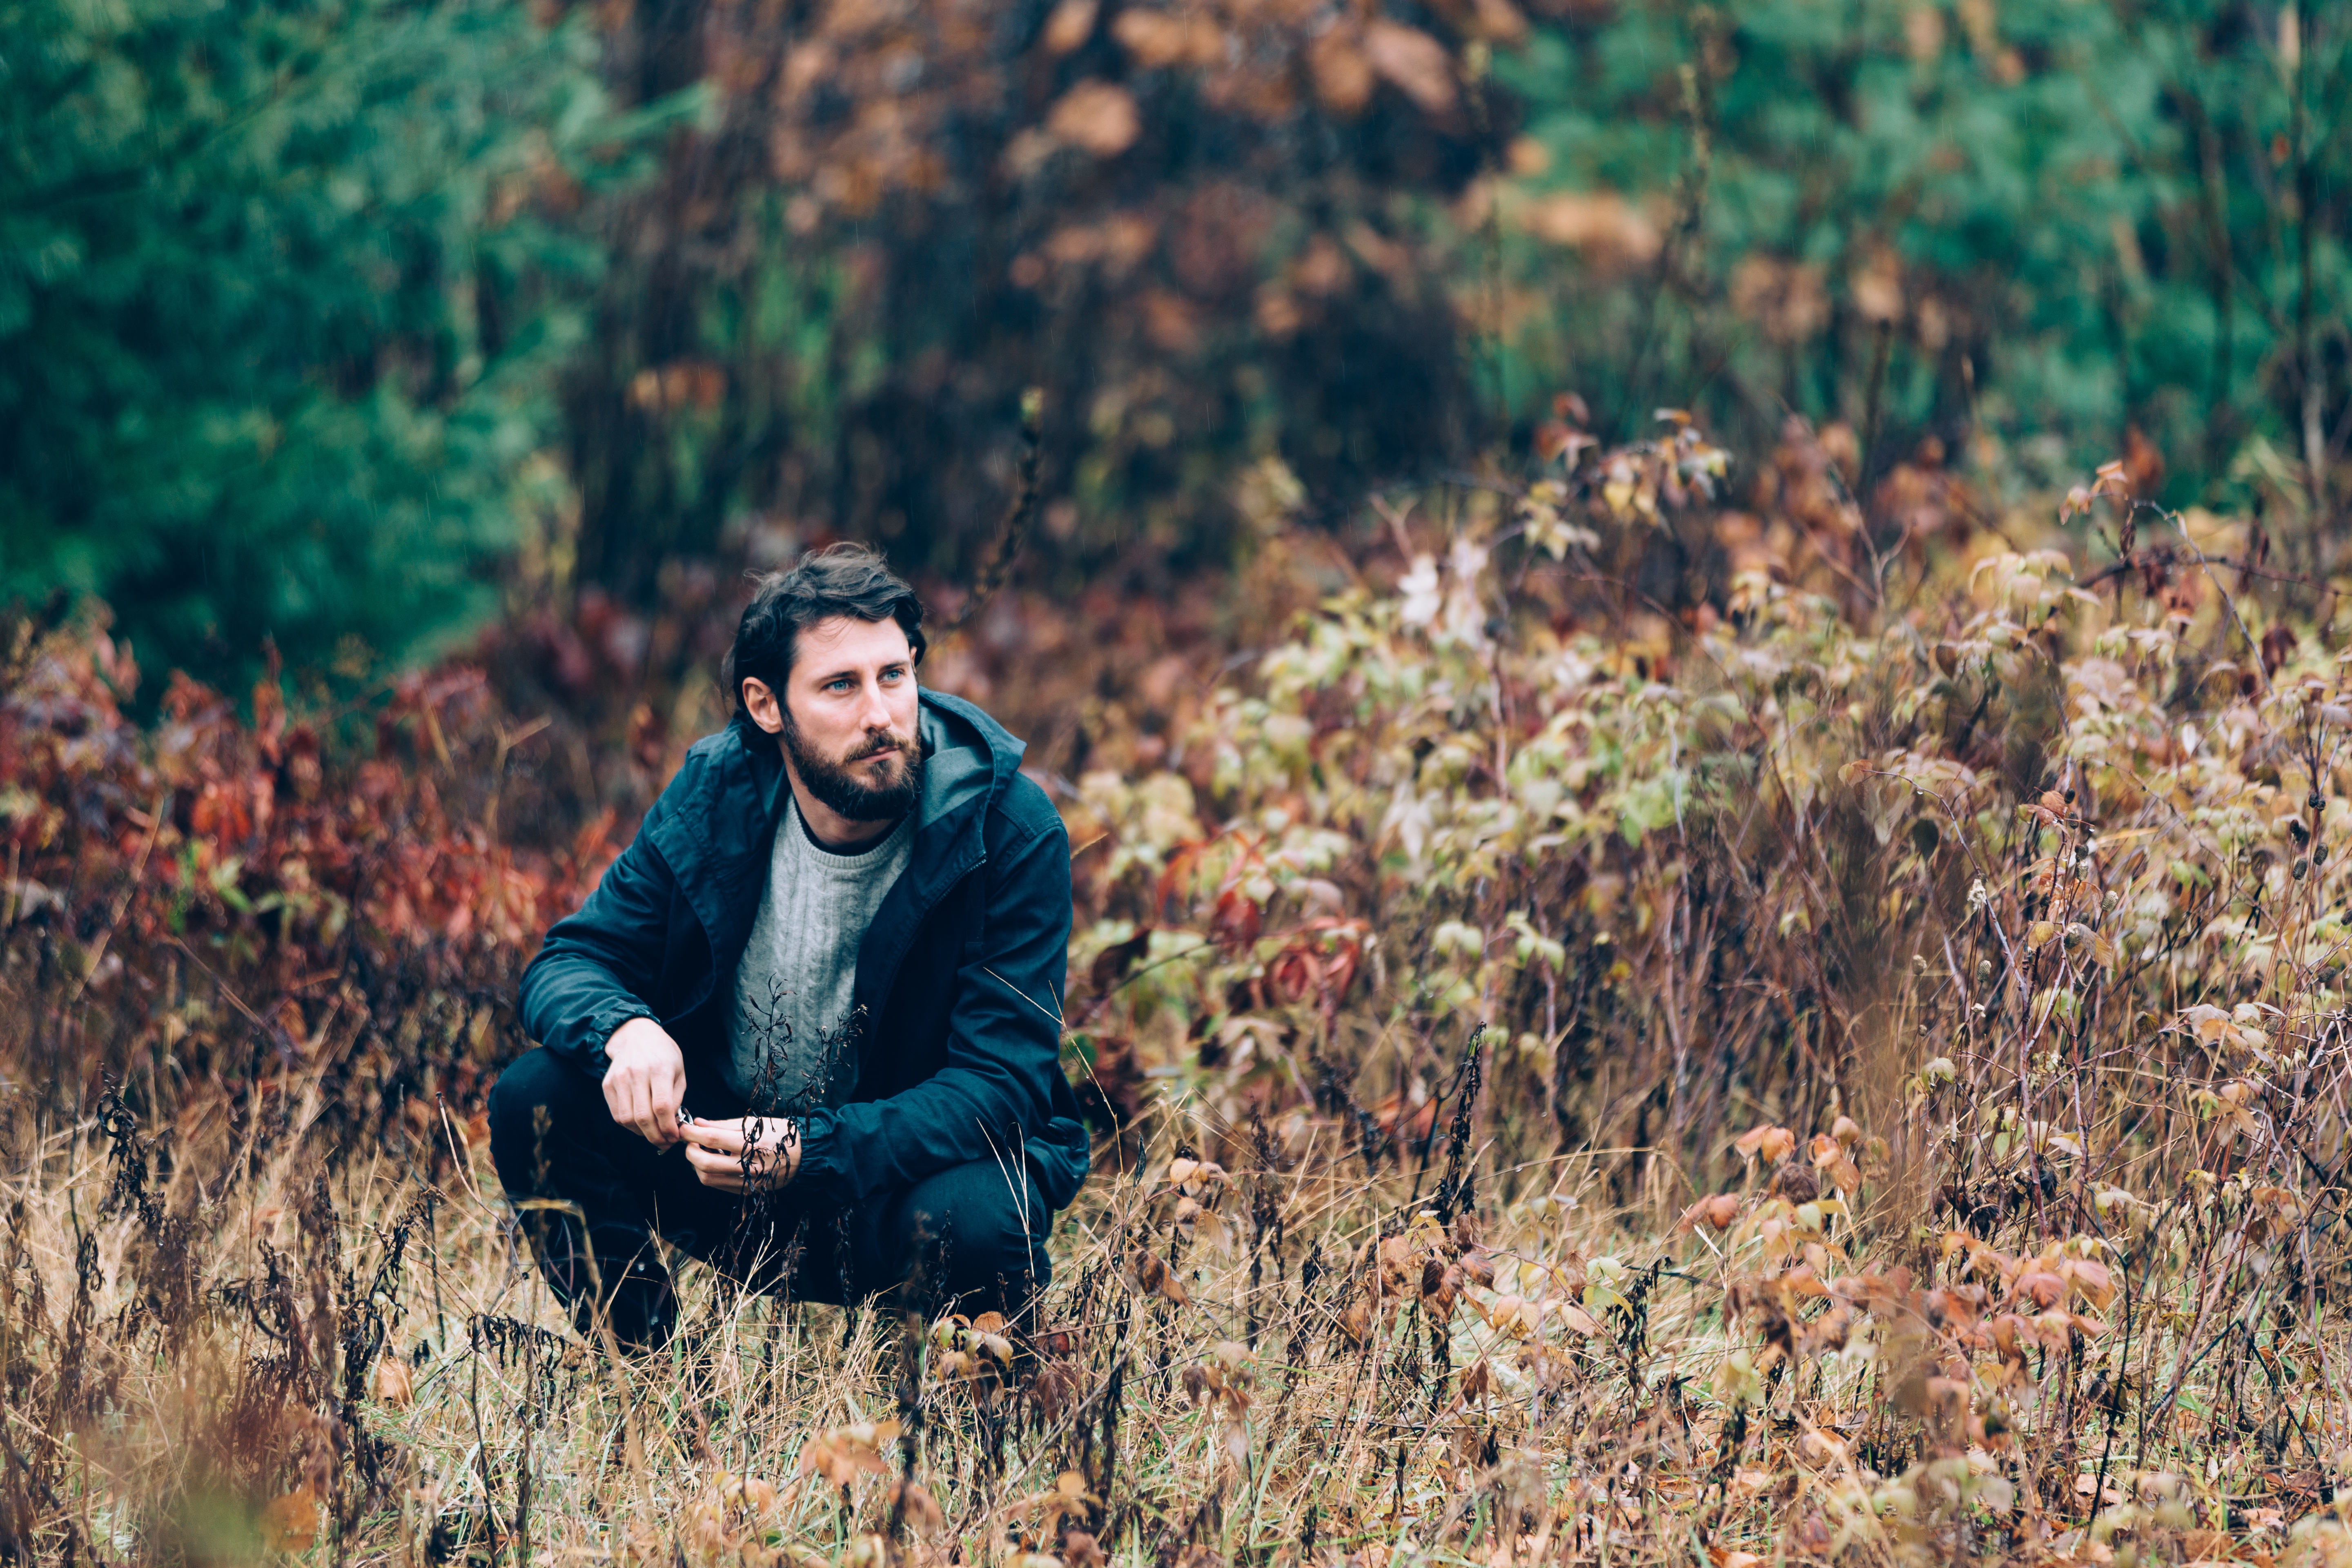
man, tree, nature, forest, grass, wilderness, people, plant, photography, flower, male, guy, autumn, rugged, season, beard, woodland